Haitian Navy

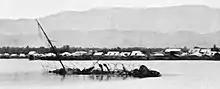
after being attacked by in 1902

By the early 1900s Haiti had the largest fleet of any Caribbean country, though its ships were crewed by foreigners and it mostly consisted of outdated gunboats. The largest vessel in the Haitian navy was the Italian cruiser , which was purchased in 1910 but it sank in less than a year because of the crew's inexperience.